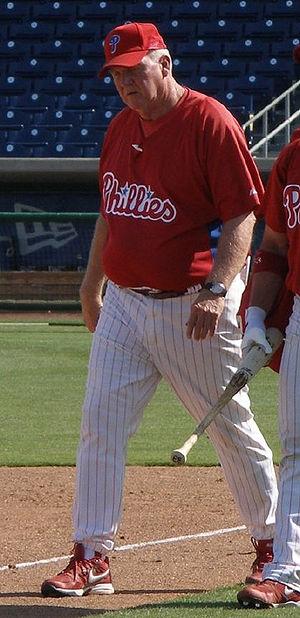
Charles Fuqua Manuel est un ancien joueur et manager de baseball. Il a évolué dans le Ligues majeures de baseball de 1969 à 1975 et en NPB au Japon de 1976 à 1981.